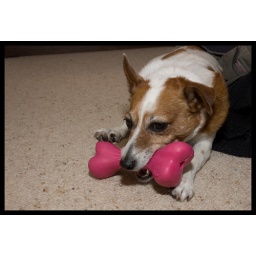
Paul's puppy has to be the friendliest terrier in the world.